Clearing the cervical spine

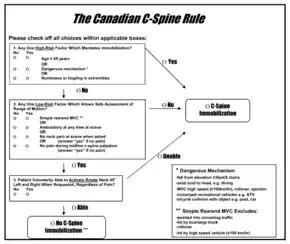
The Canadian C-spine rule for those with a normal Glasgow coma scale and who are otherwise stable

Clearing the cervical spine is the process by which medical professionals determine whether cervical spine injuries exist, mainly regarding cervical fracture. It is generally performed in cases of major trauma. This process can take place in the emergency department or in the field by appropriately trained EMS personnel.